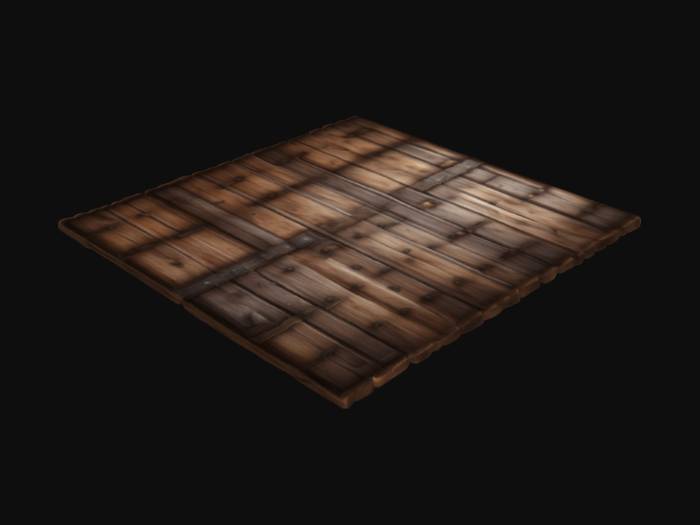
미적 점수 (1~10점): 8